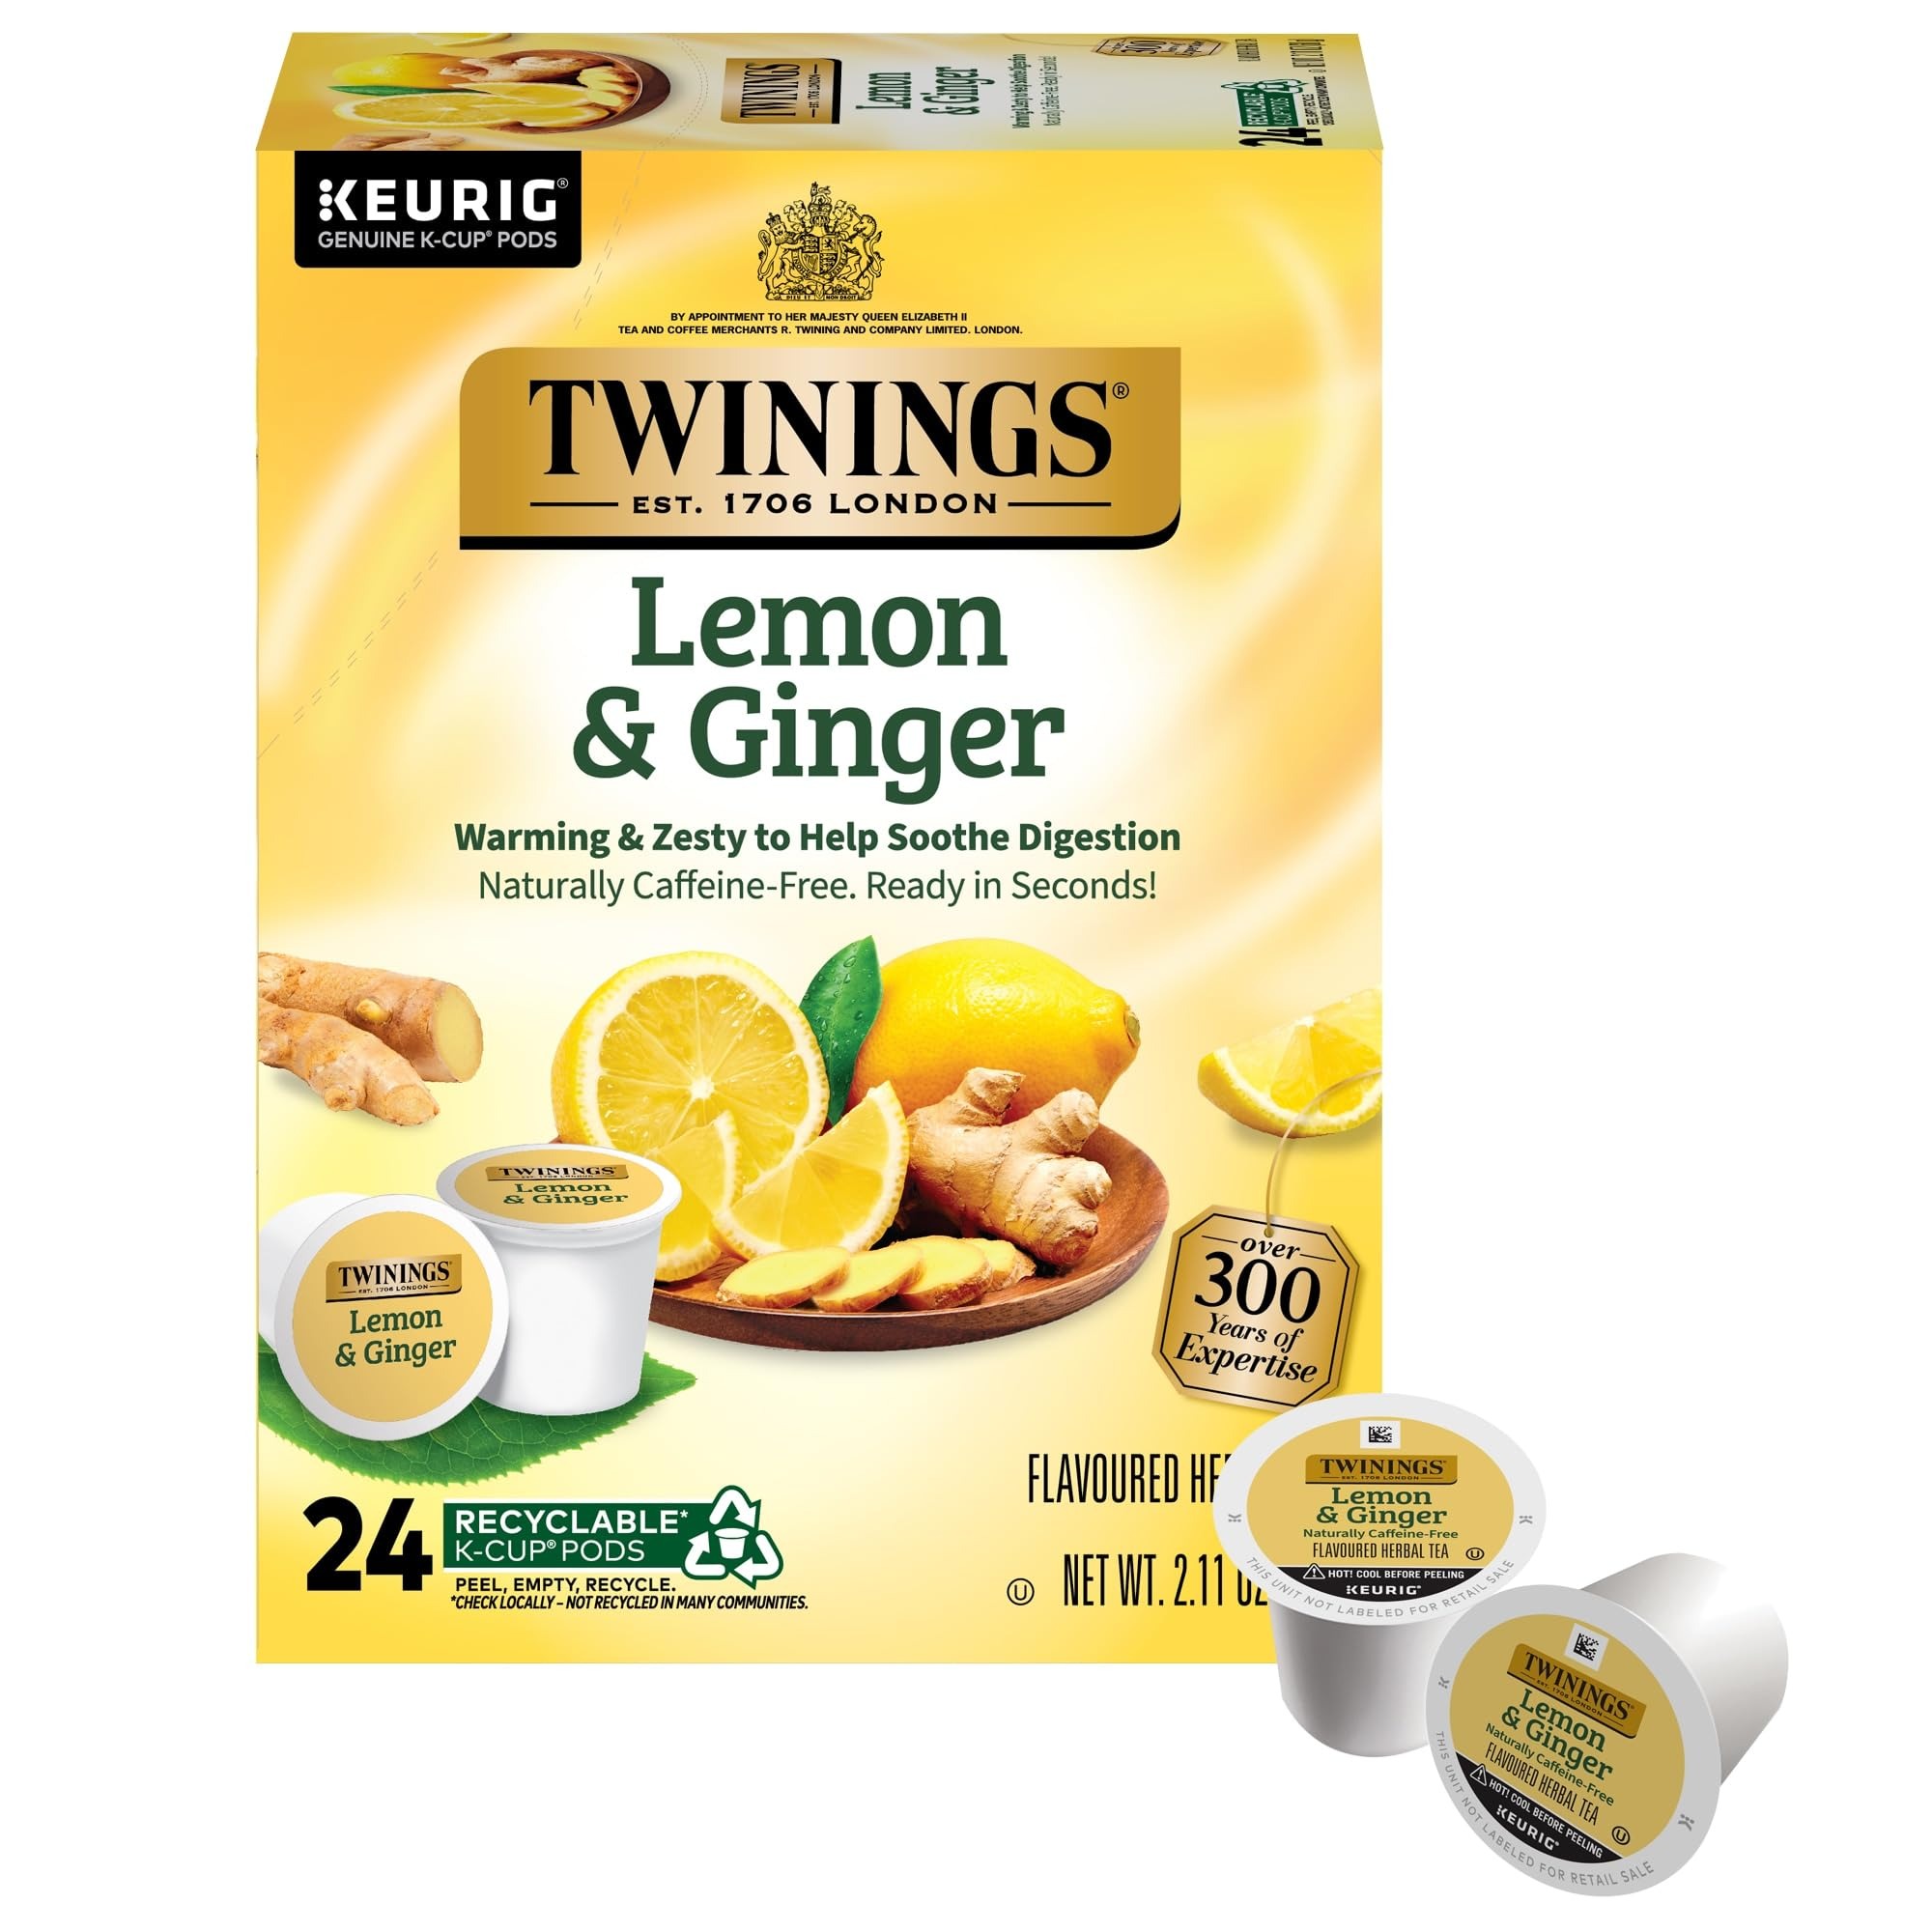
Item Name: Twinings Lemon Ginger Decaffeinated Herbal Tea, K-Cup Pods, 2.8 Oz, Carton Of 24
Value: 24.0
Unit: Count

Price: 16.85